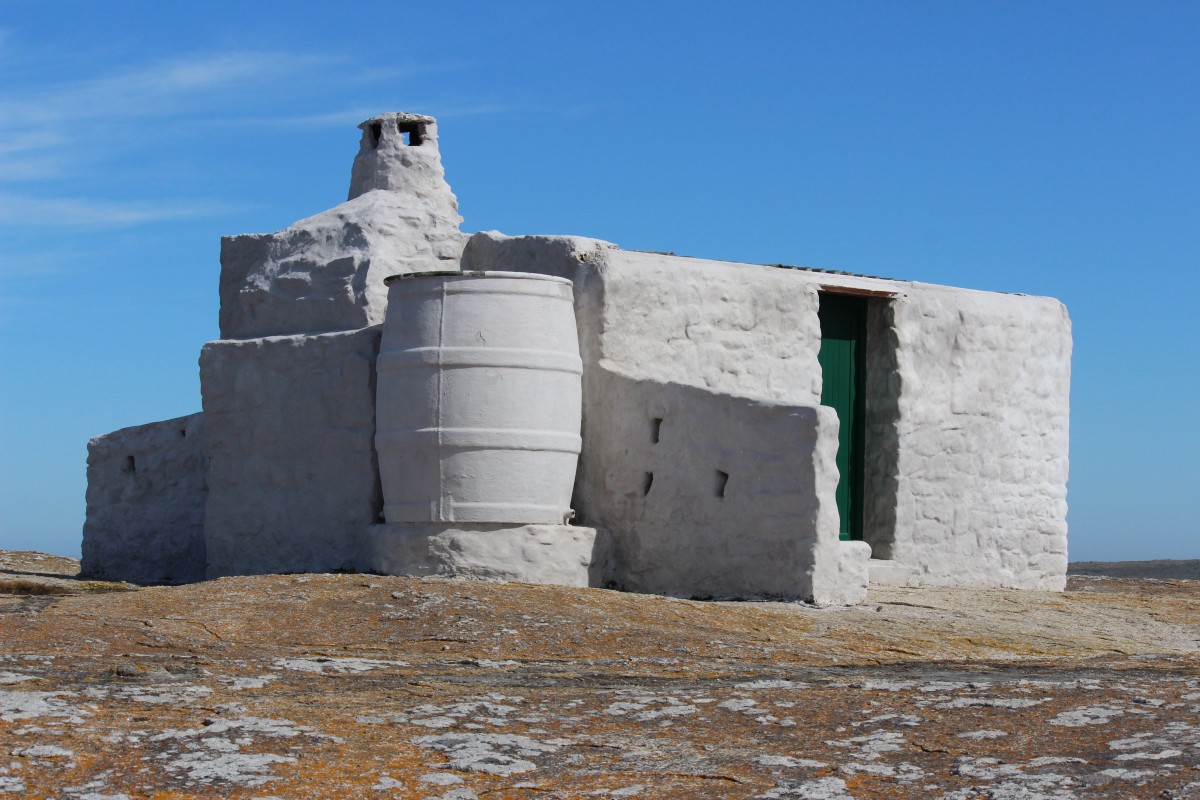
Tags: wall, fortification, material, ruins, monolith